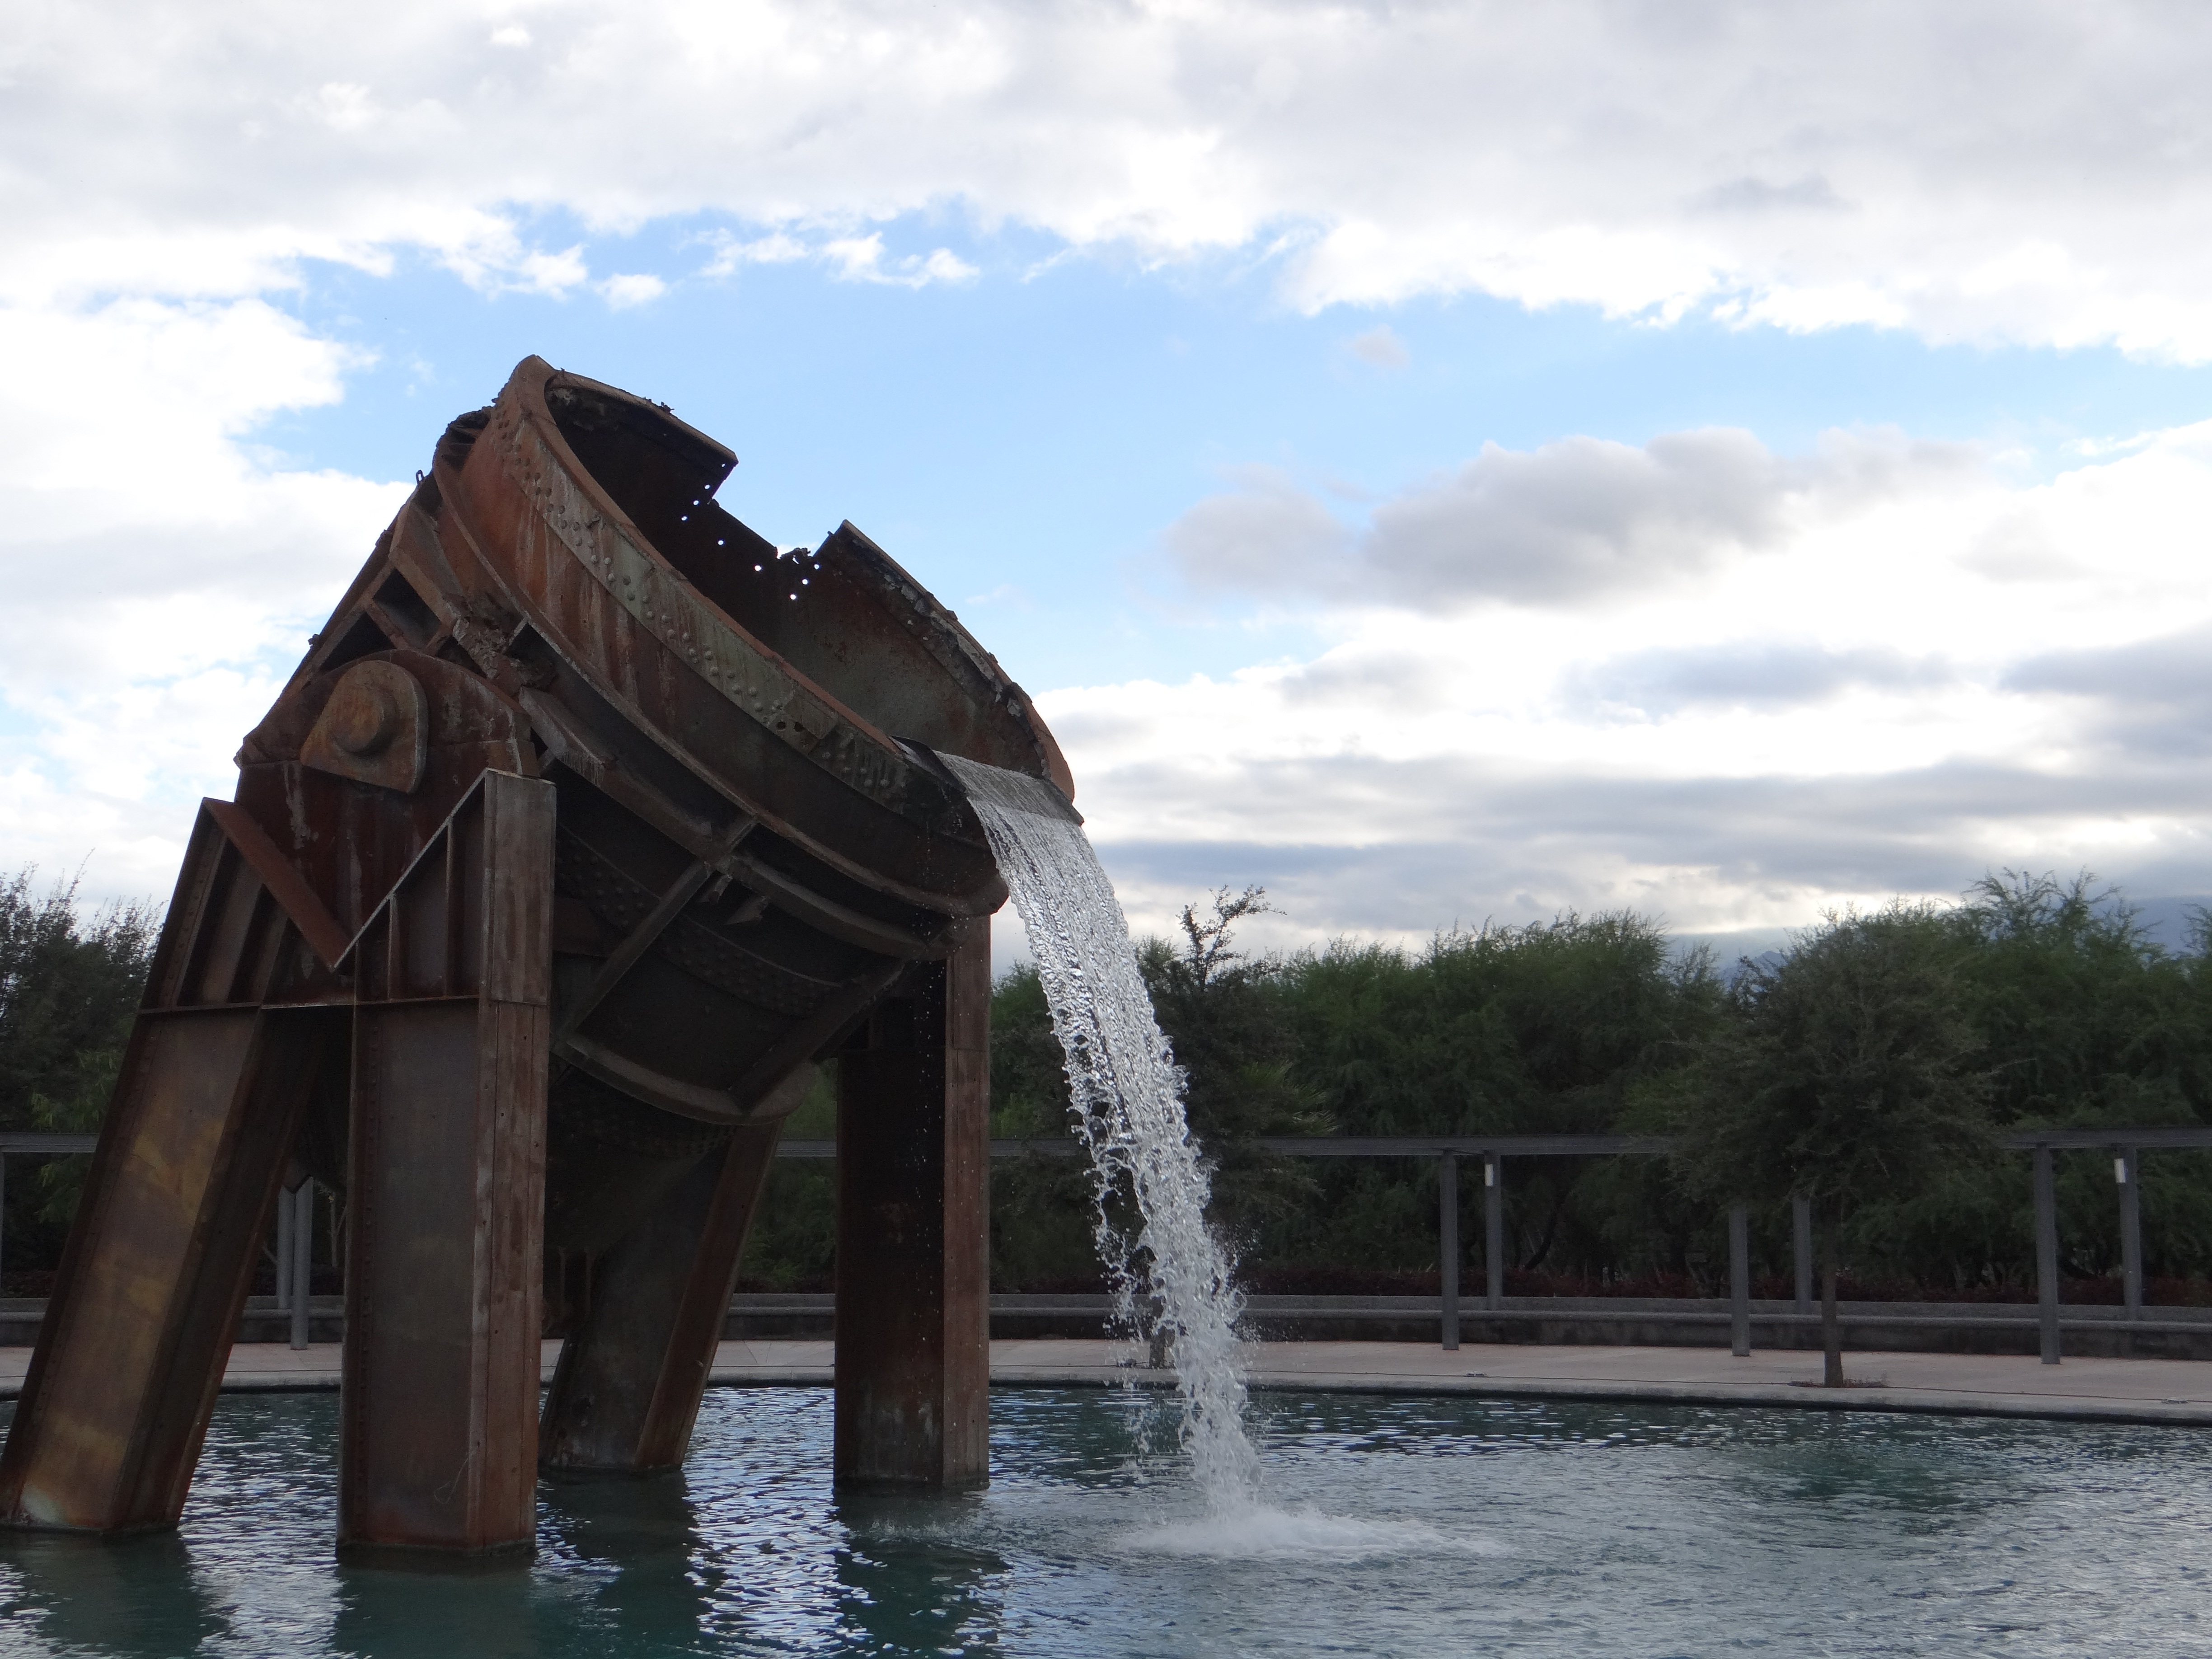
tree, water, sky, building, park, industry, bucket, source, fountain, iron, water feature, monterrey, fundidora, paseo santa luc a